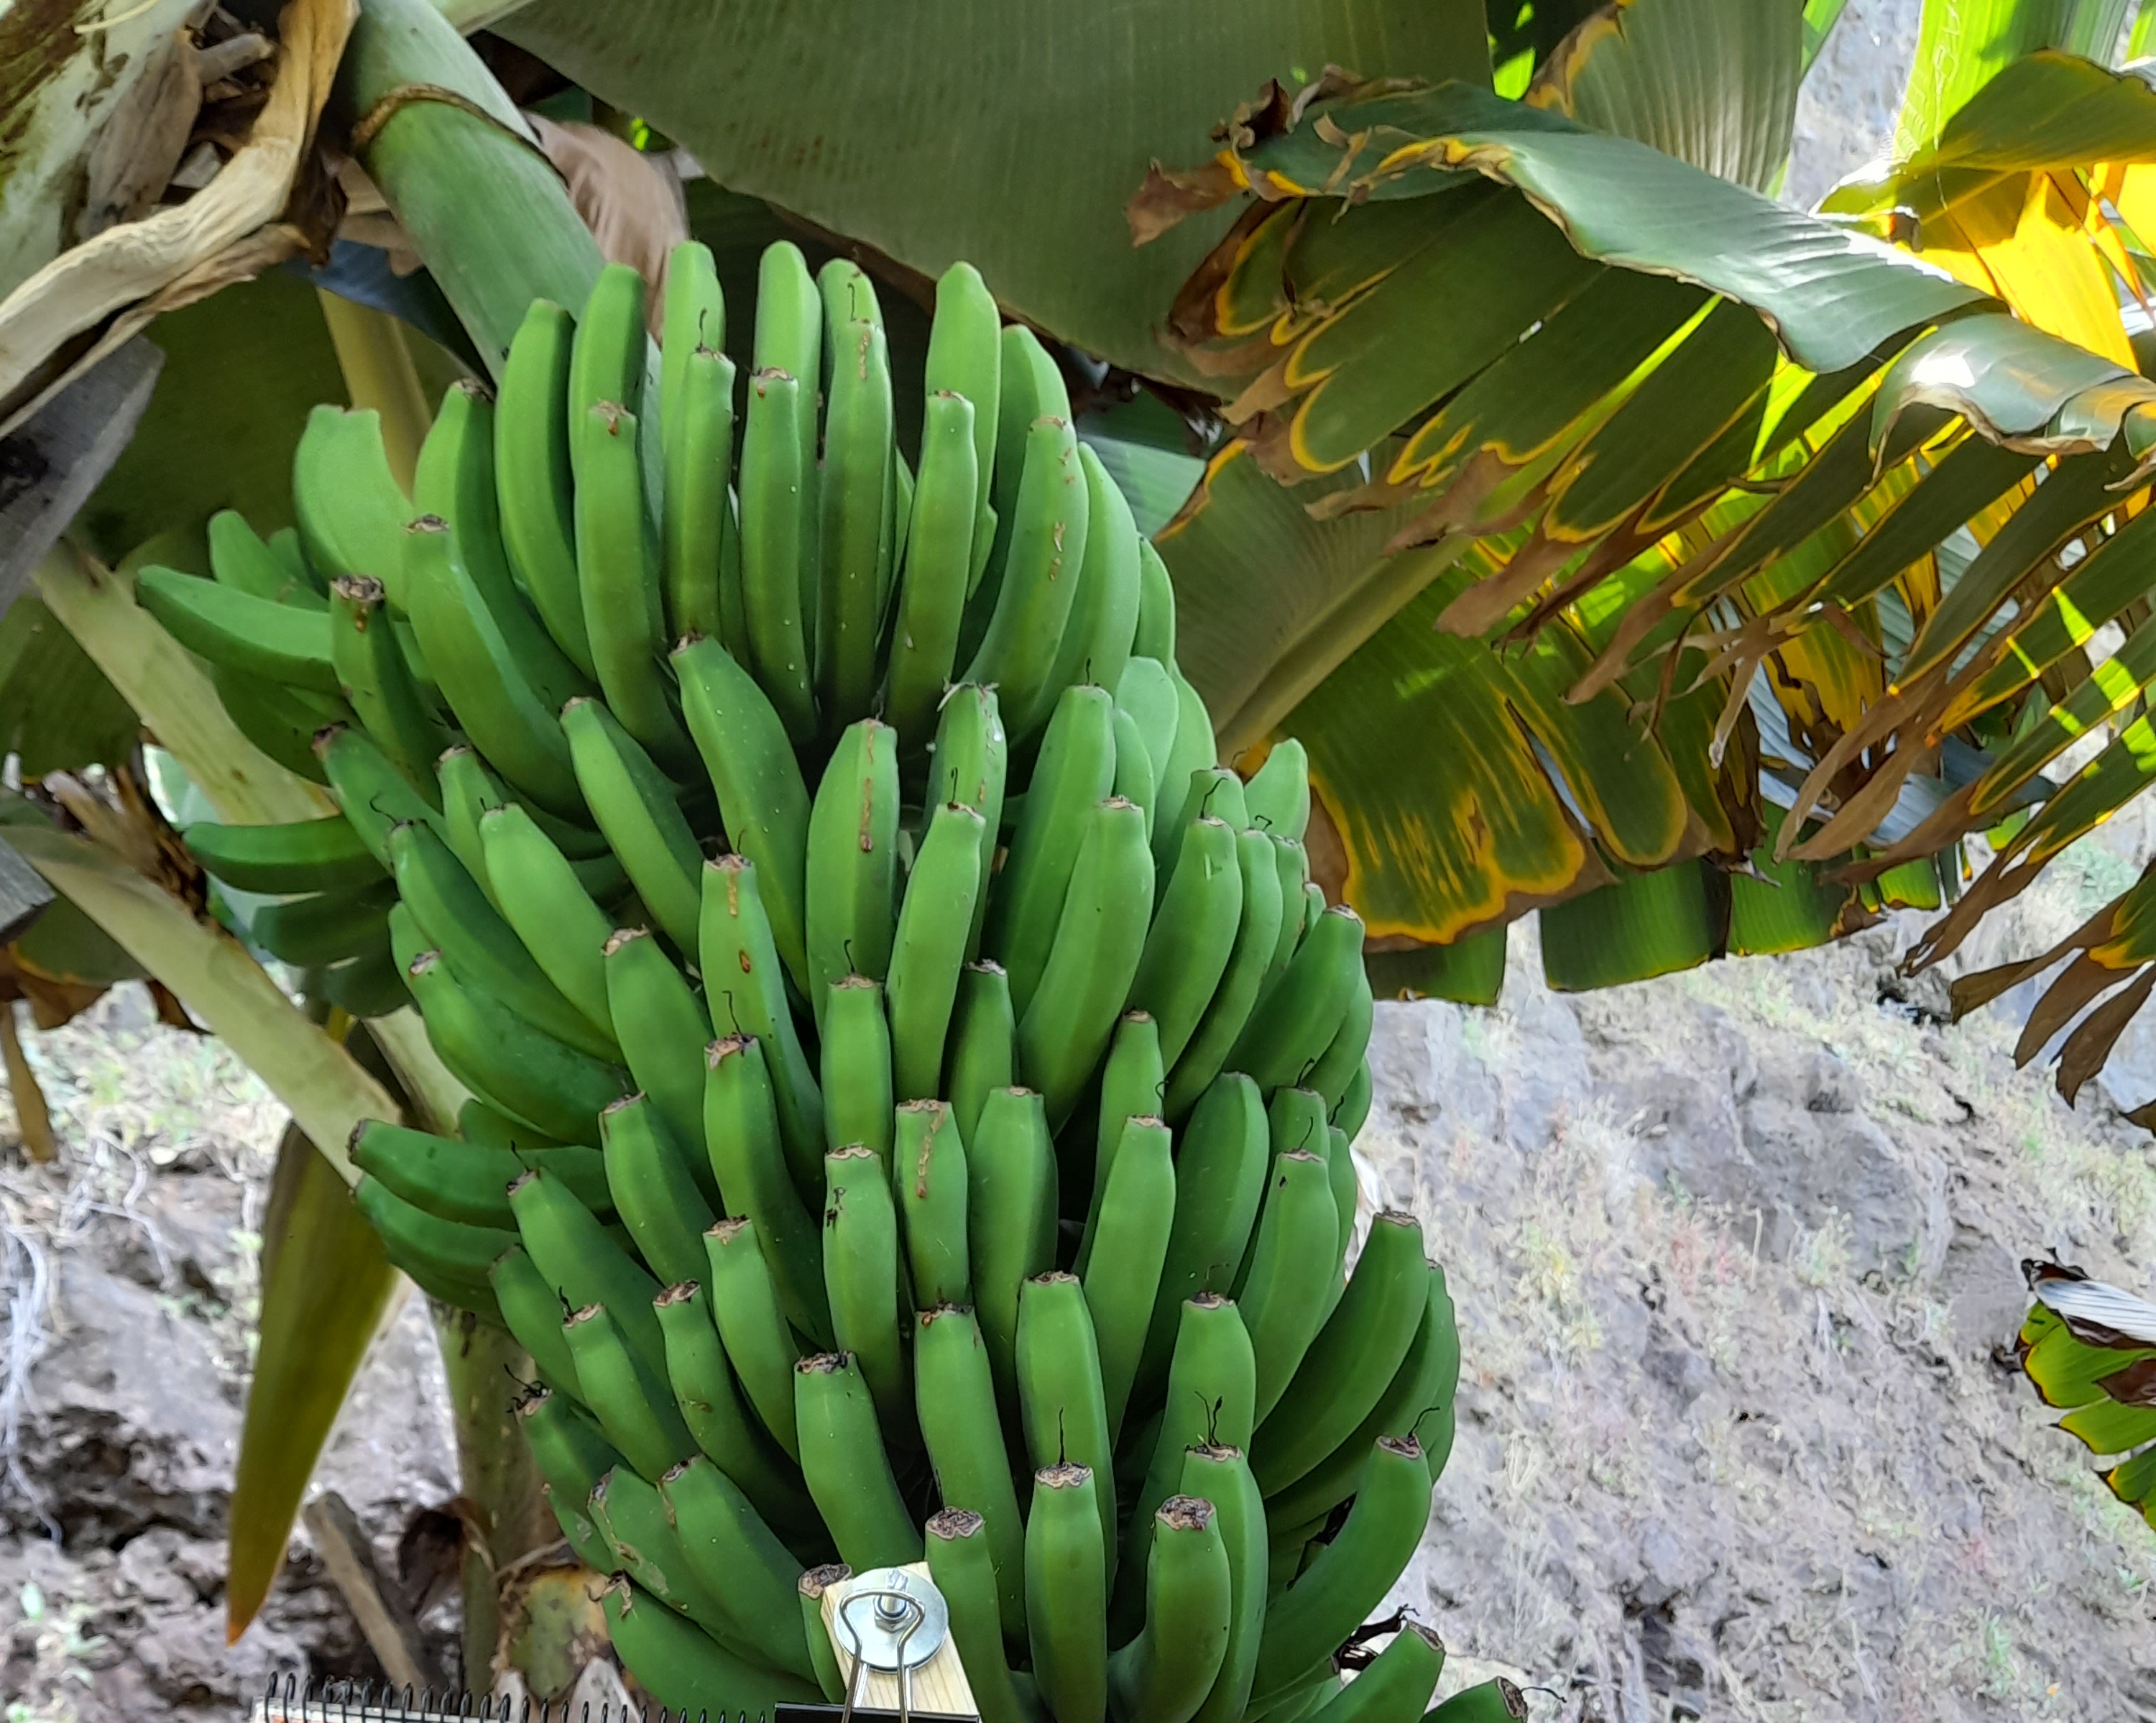
Label: Keep